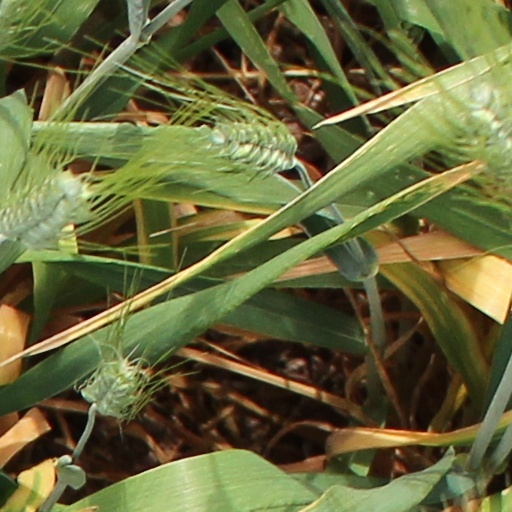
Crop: wheat